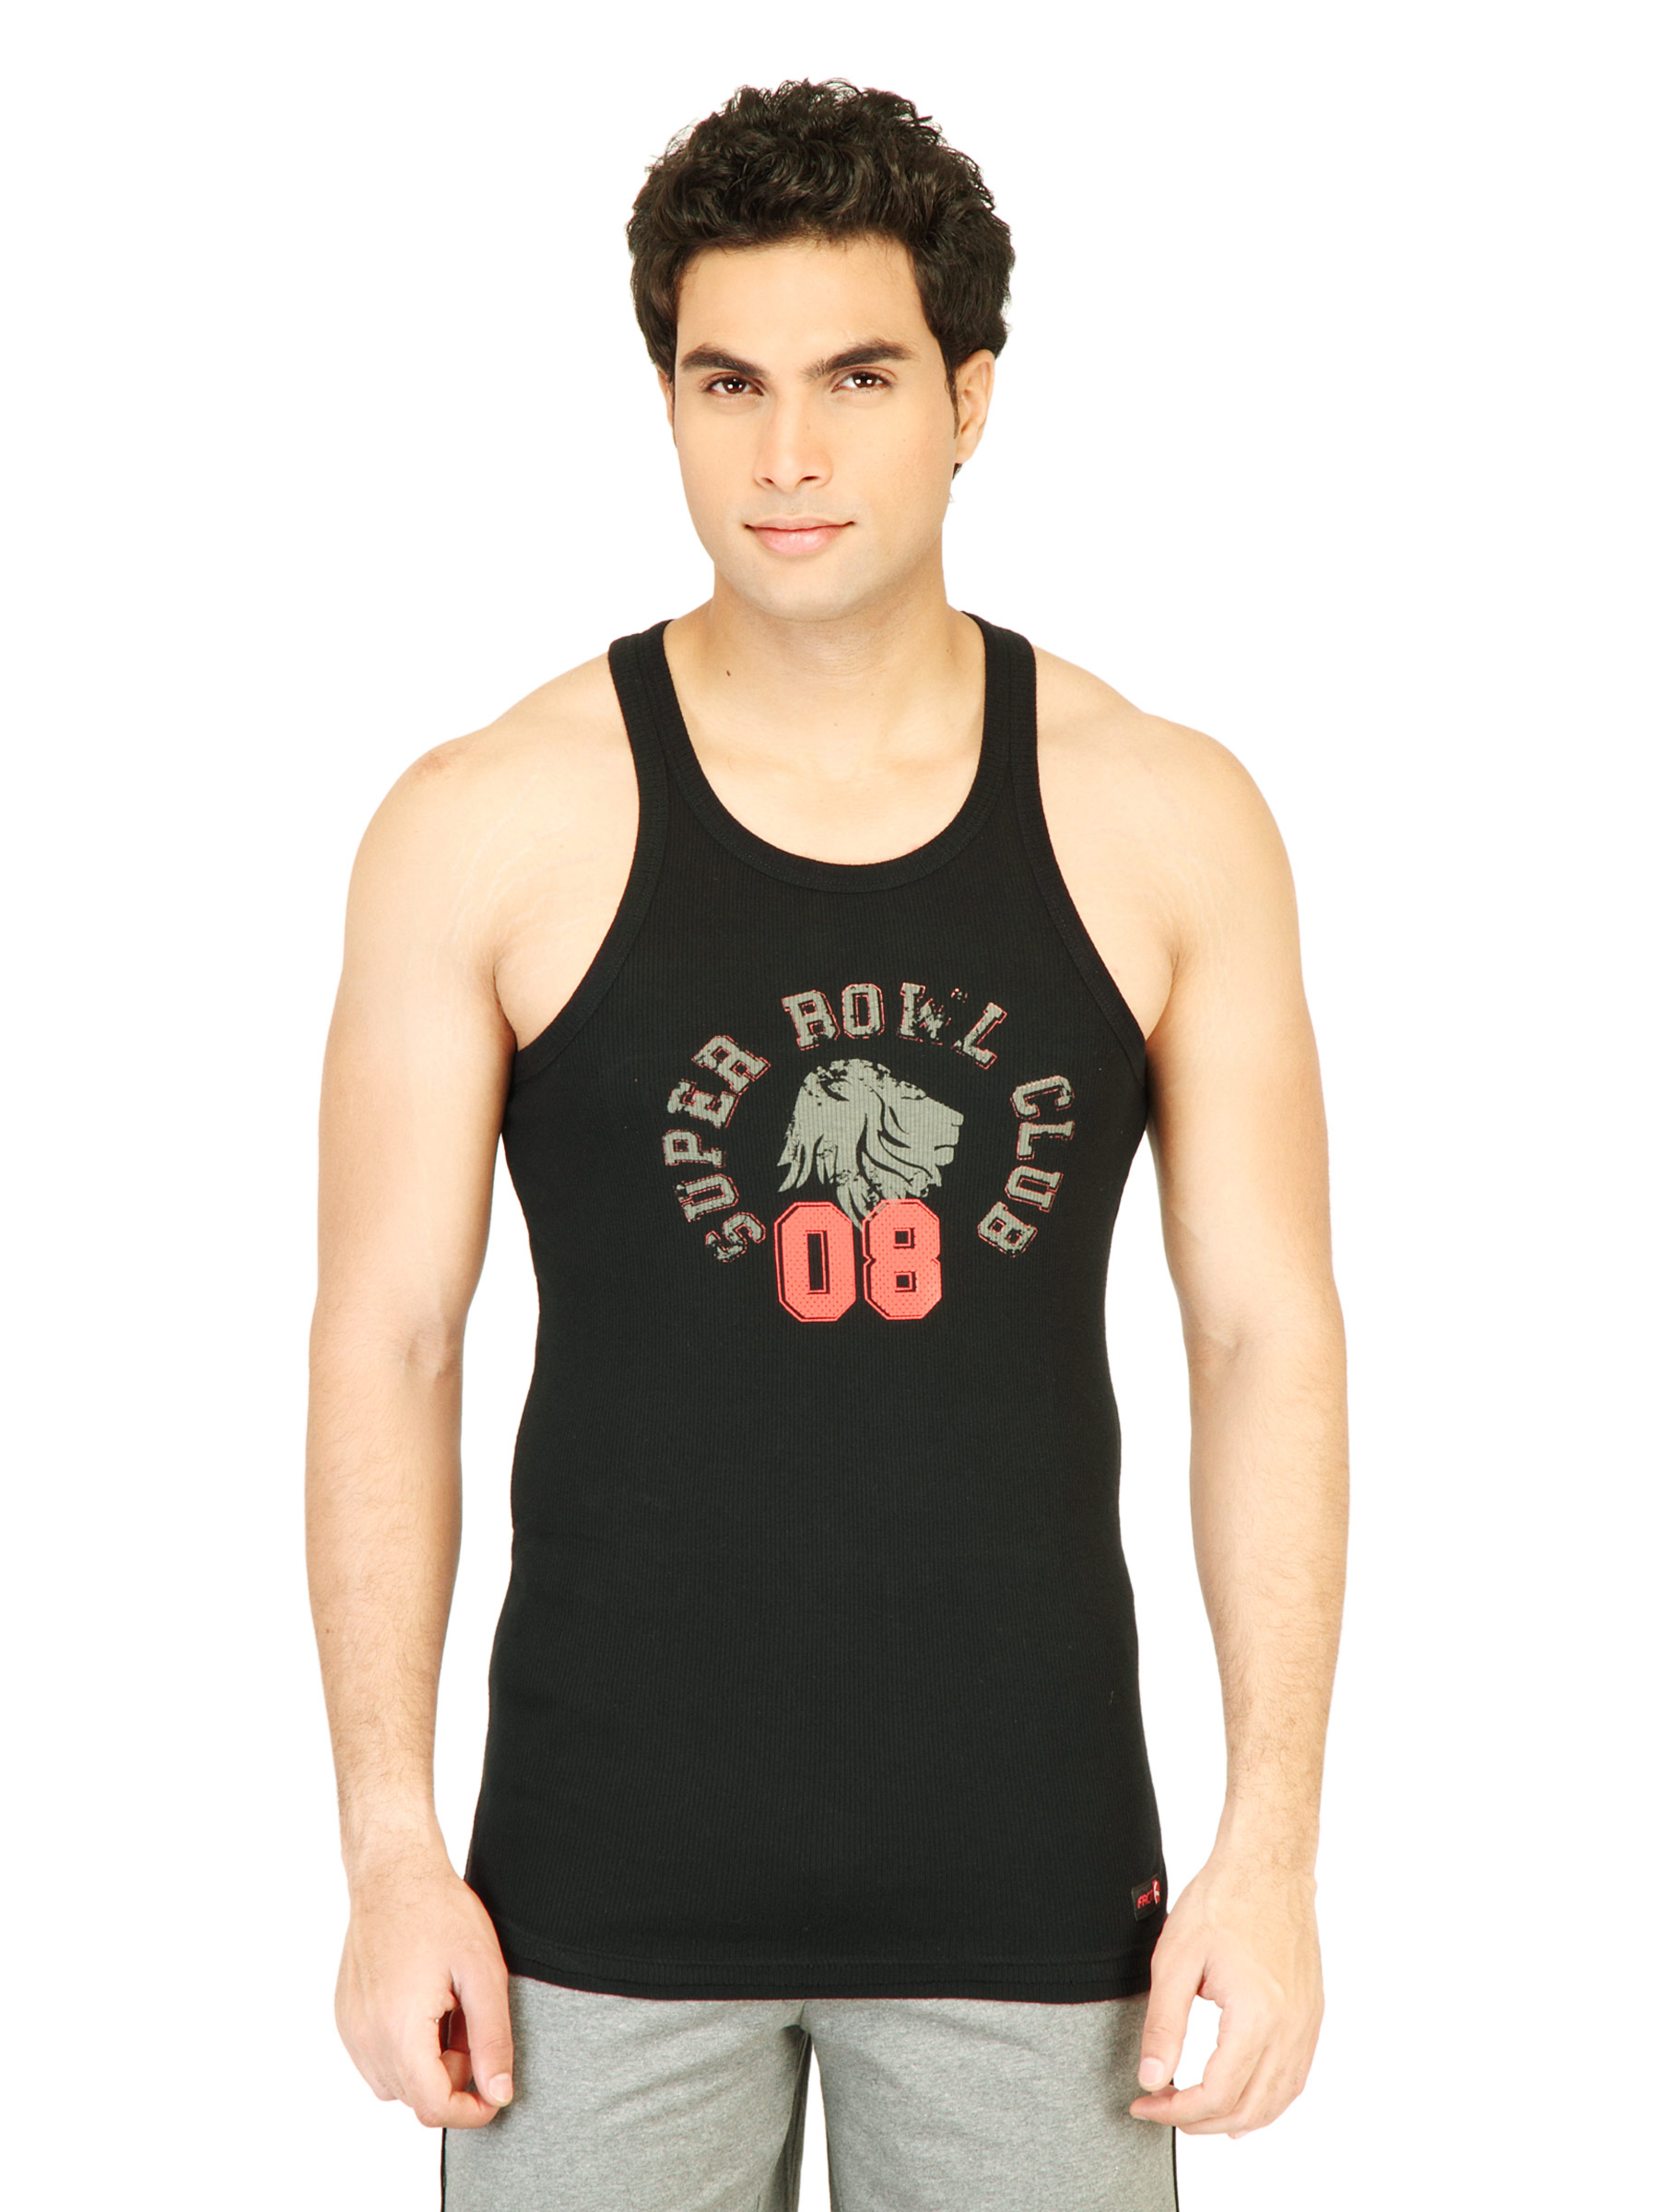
Facit Men Black Innerwear Vest
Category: Apparel / Innerwear / Innerwear Vests
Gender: Men
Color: Black
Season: Summer 2016
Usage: Casual